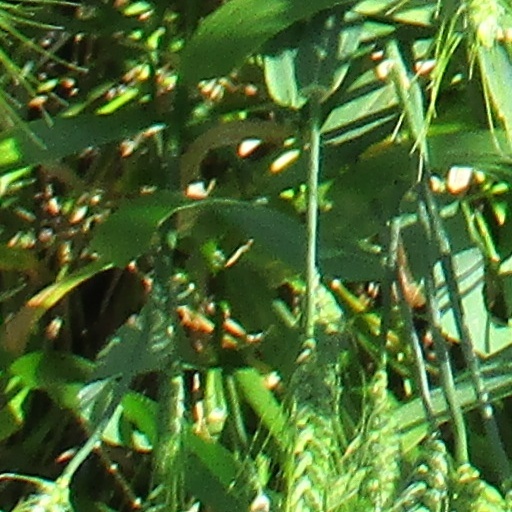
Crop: wheat